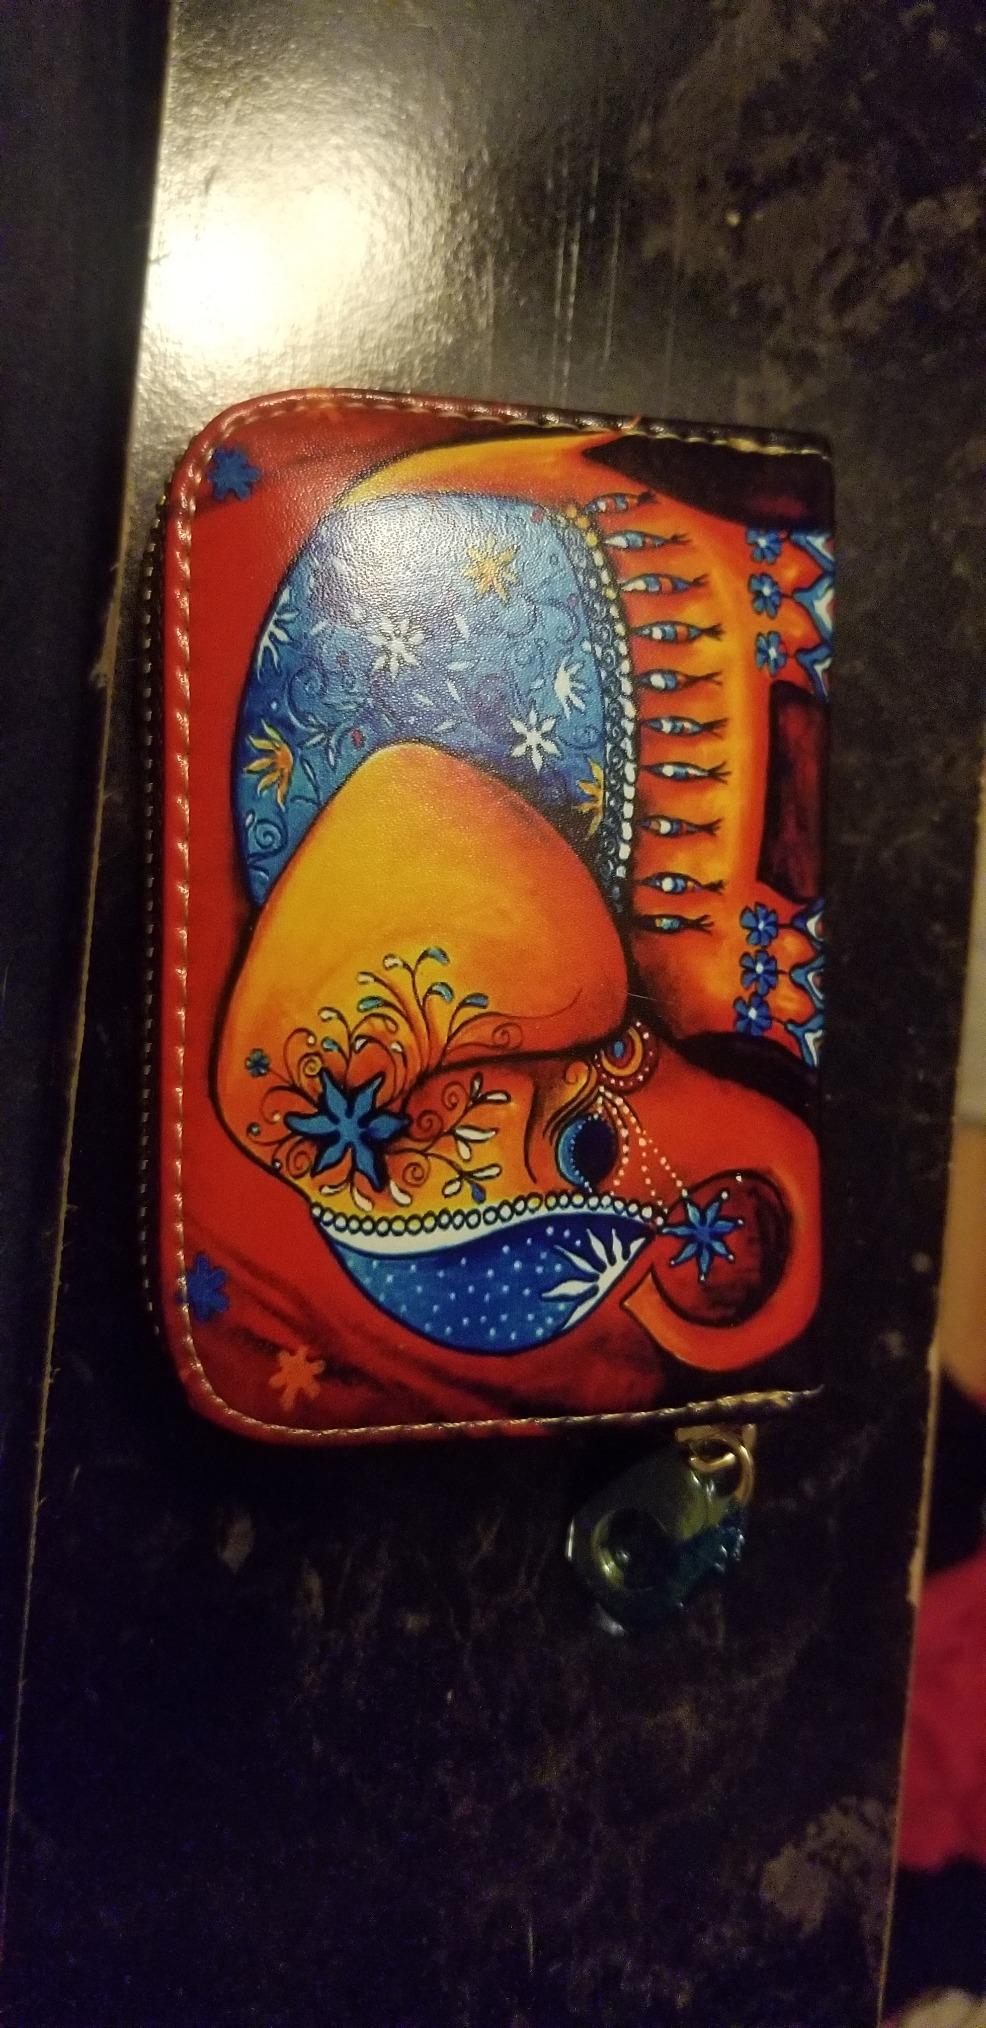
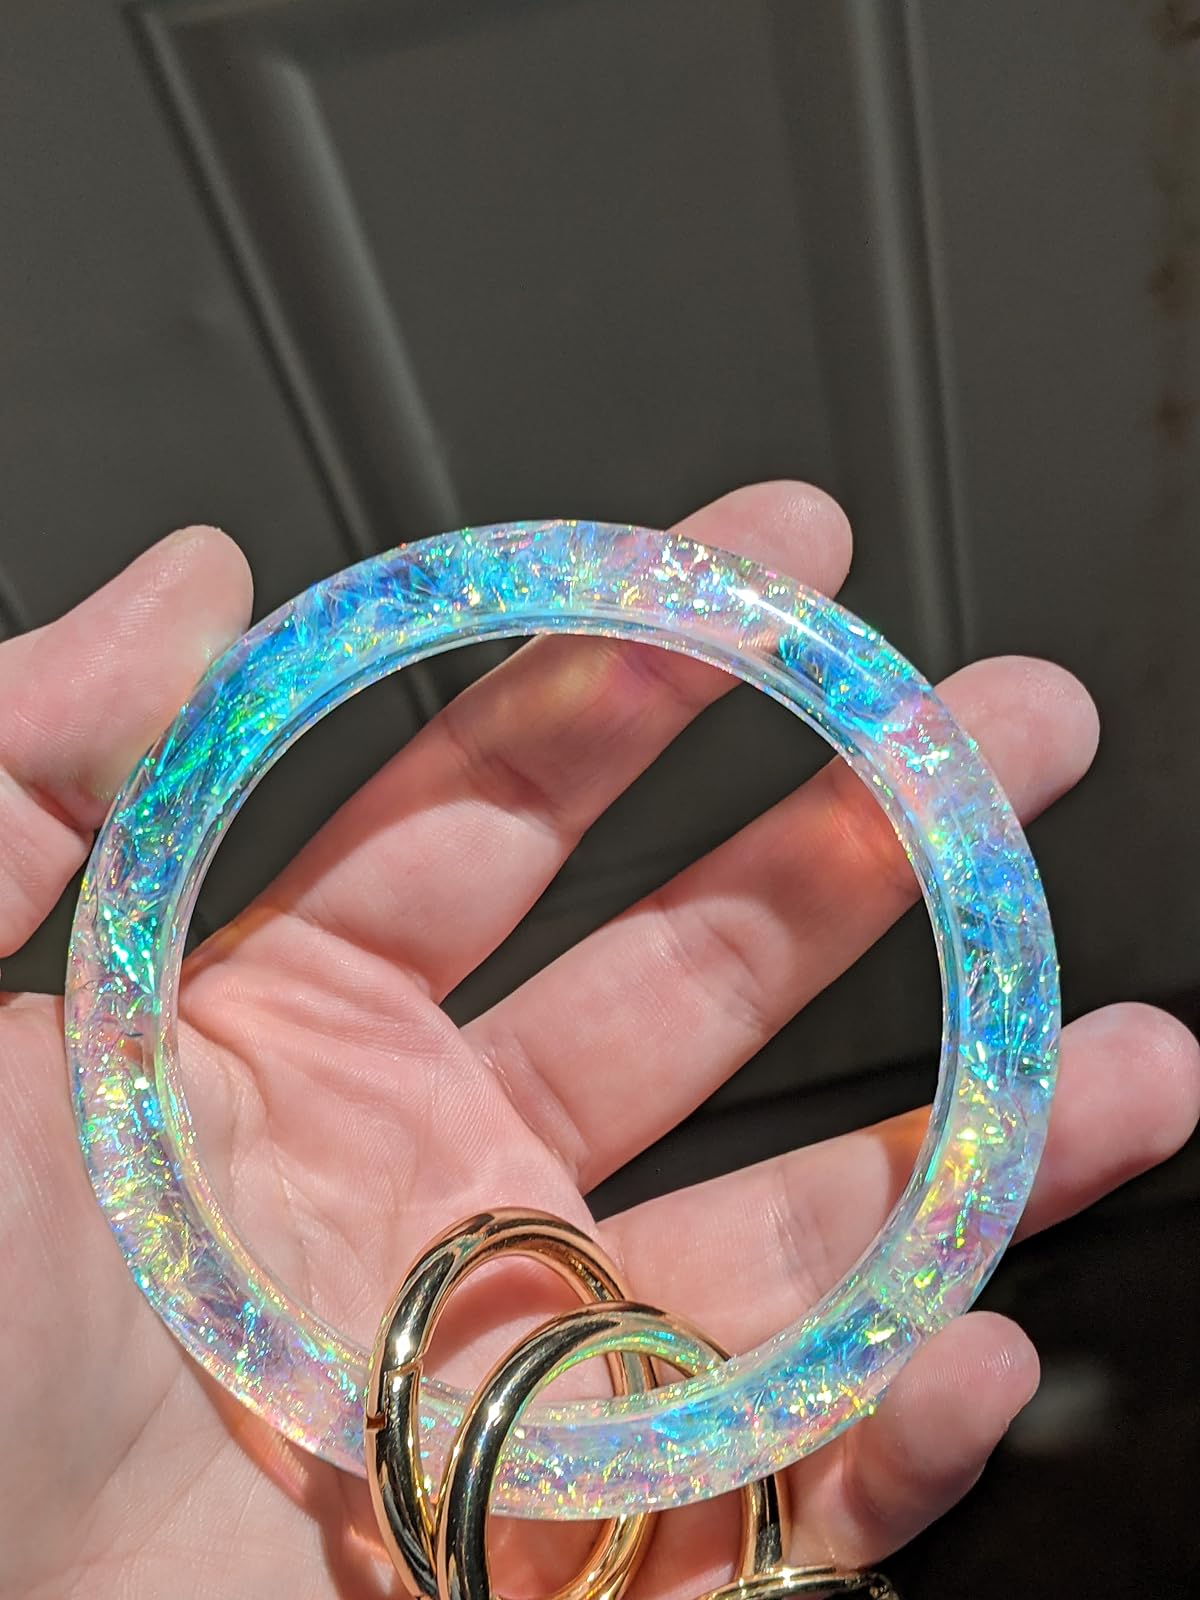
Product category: accessories_keychain
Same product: no